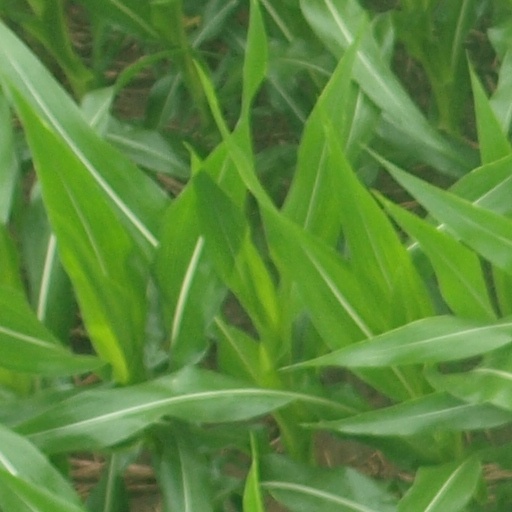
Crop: maize; corn